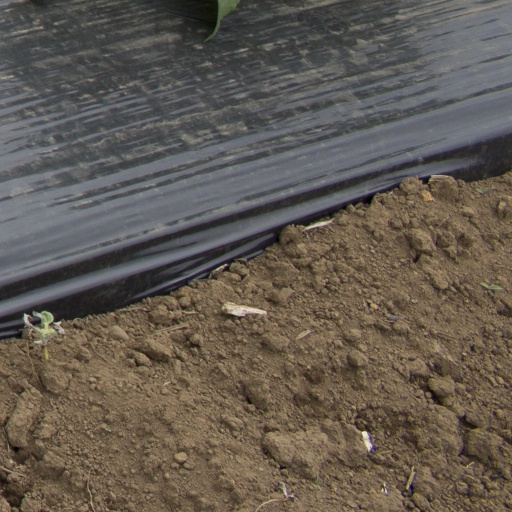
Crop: Jerusalem artichoke